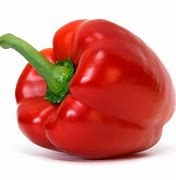
Label: capsicum